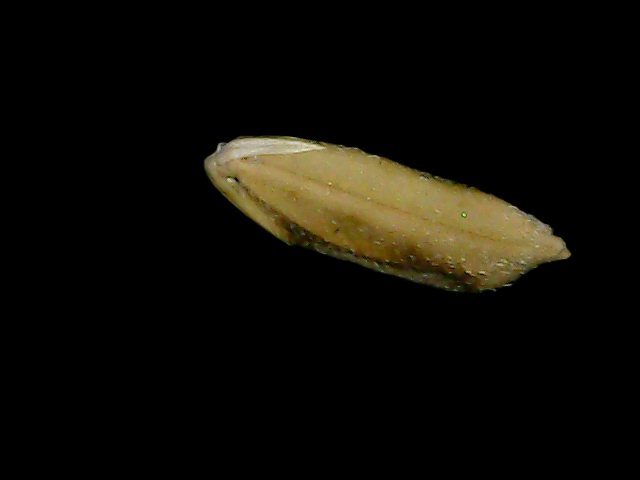
Rice variety: Bd76